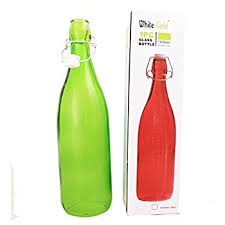
Waste category: glass